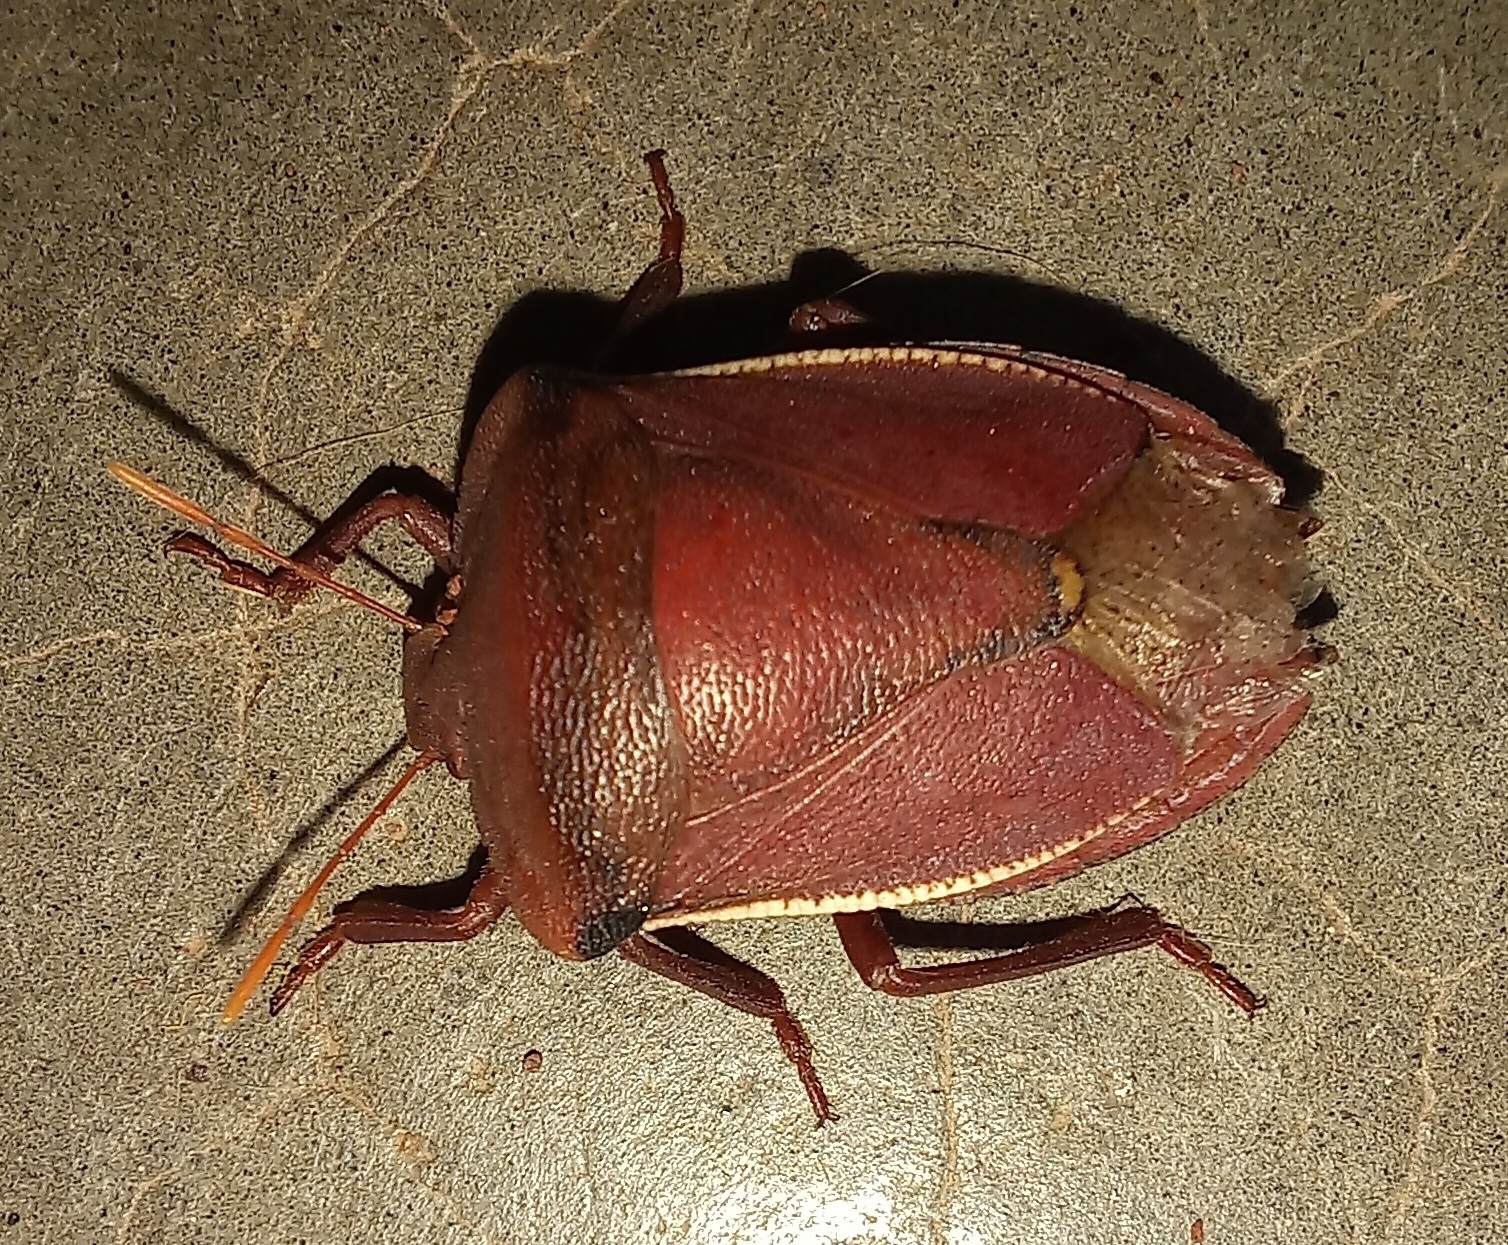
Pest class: stink_bug